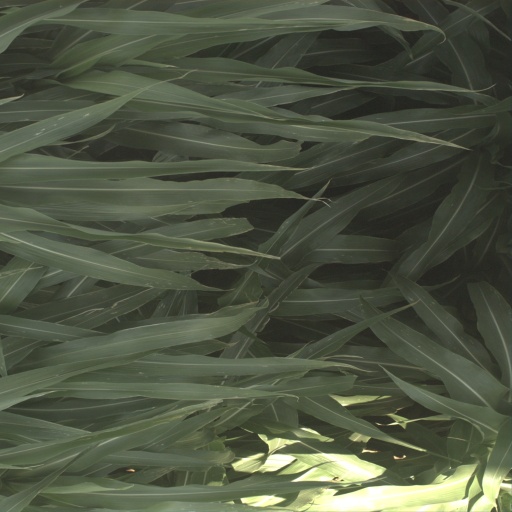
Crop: sorghum